BMW 5 Series (E39)

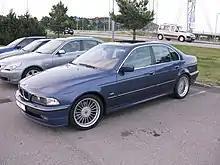
Alpina B10 V8

The Alpina B10 3.2, 3.3, V8 and V8S petrol-engined models were built in saloons and wagon body styles based on the E39 from January 1997 to May 2004.